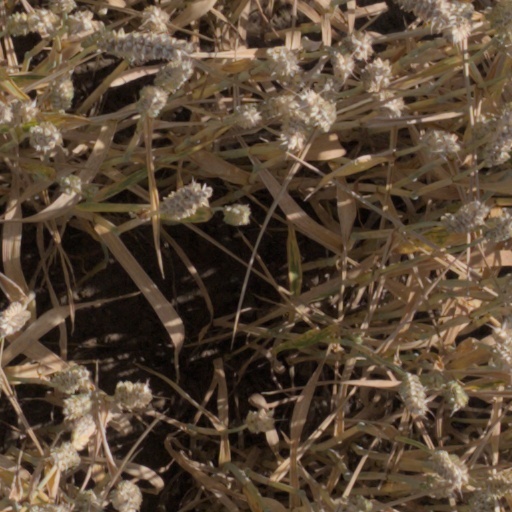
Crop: wheat